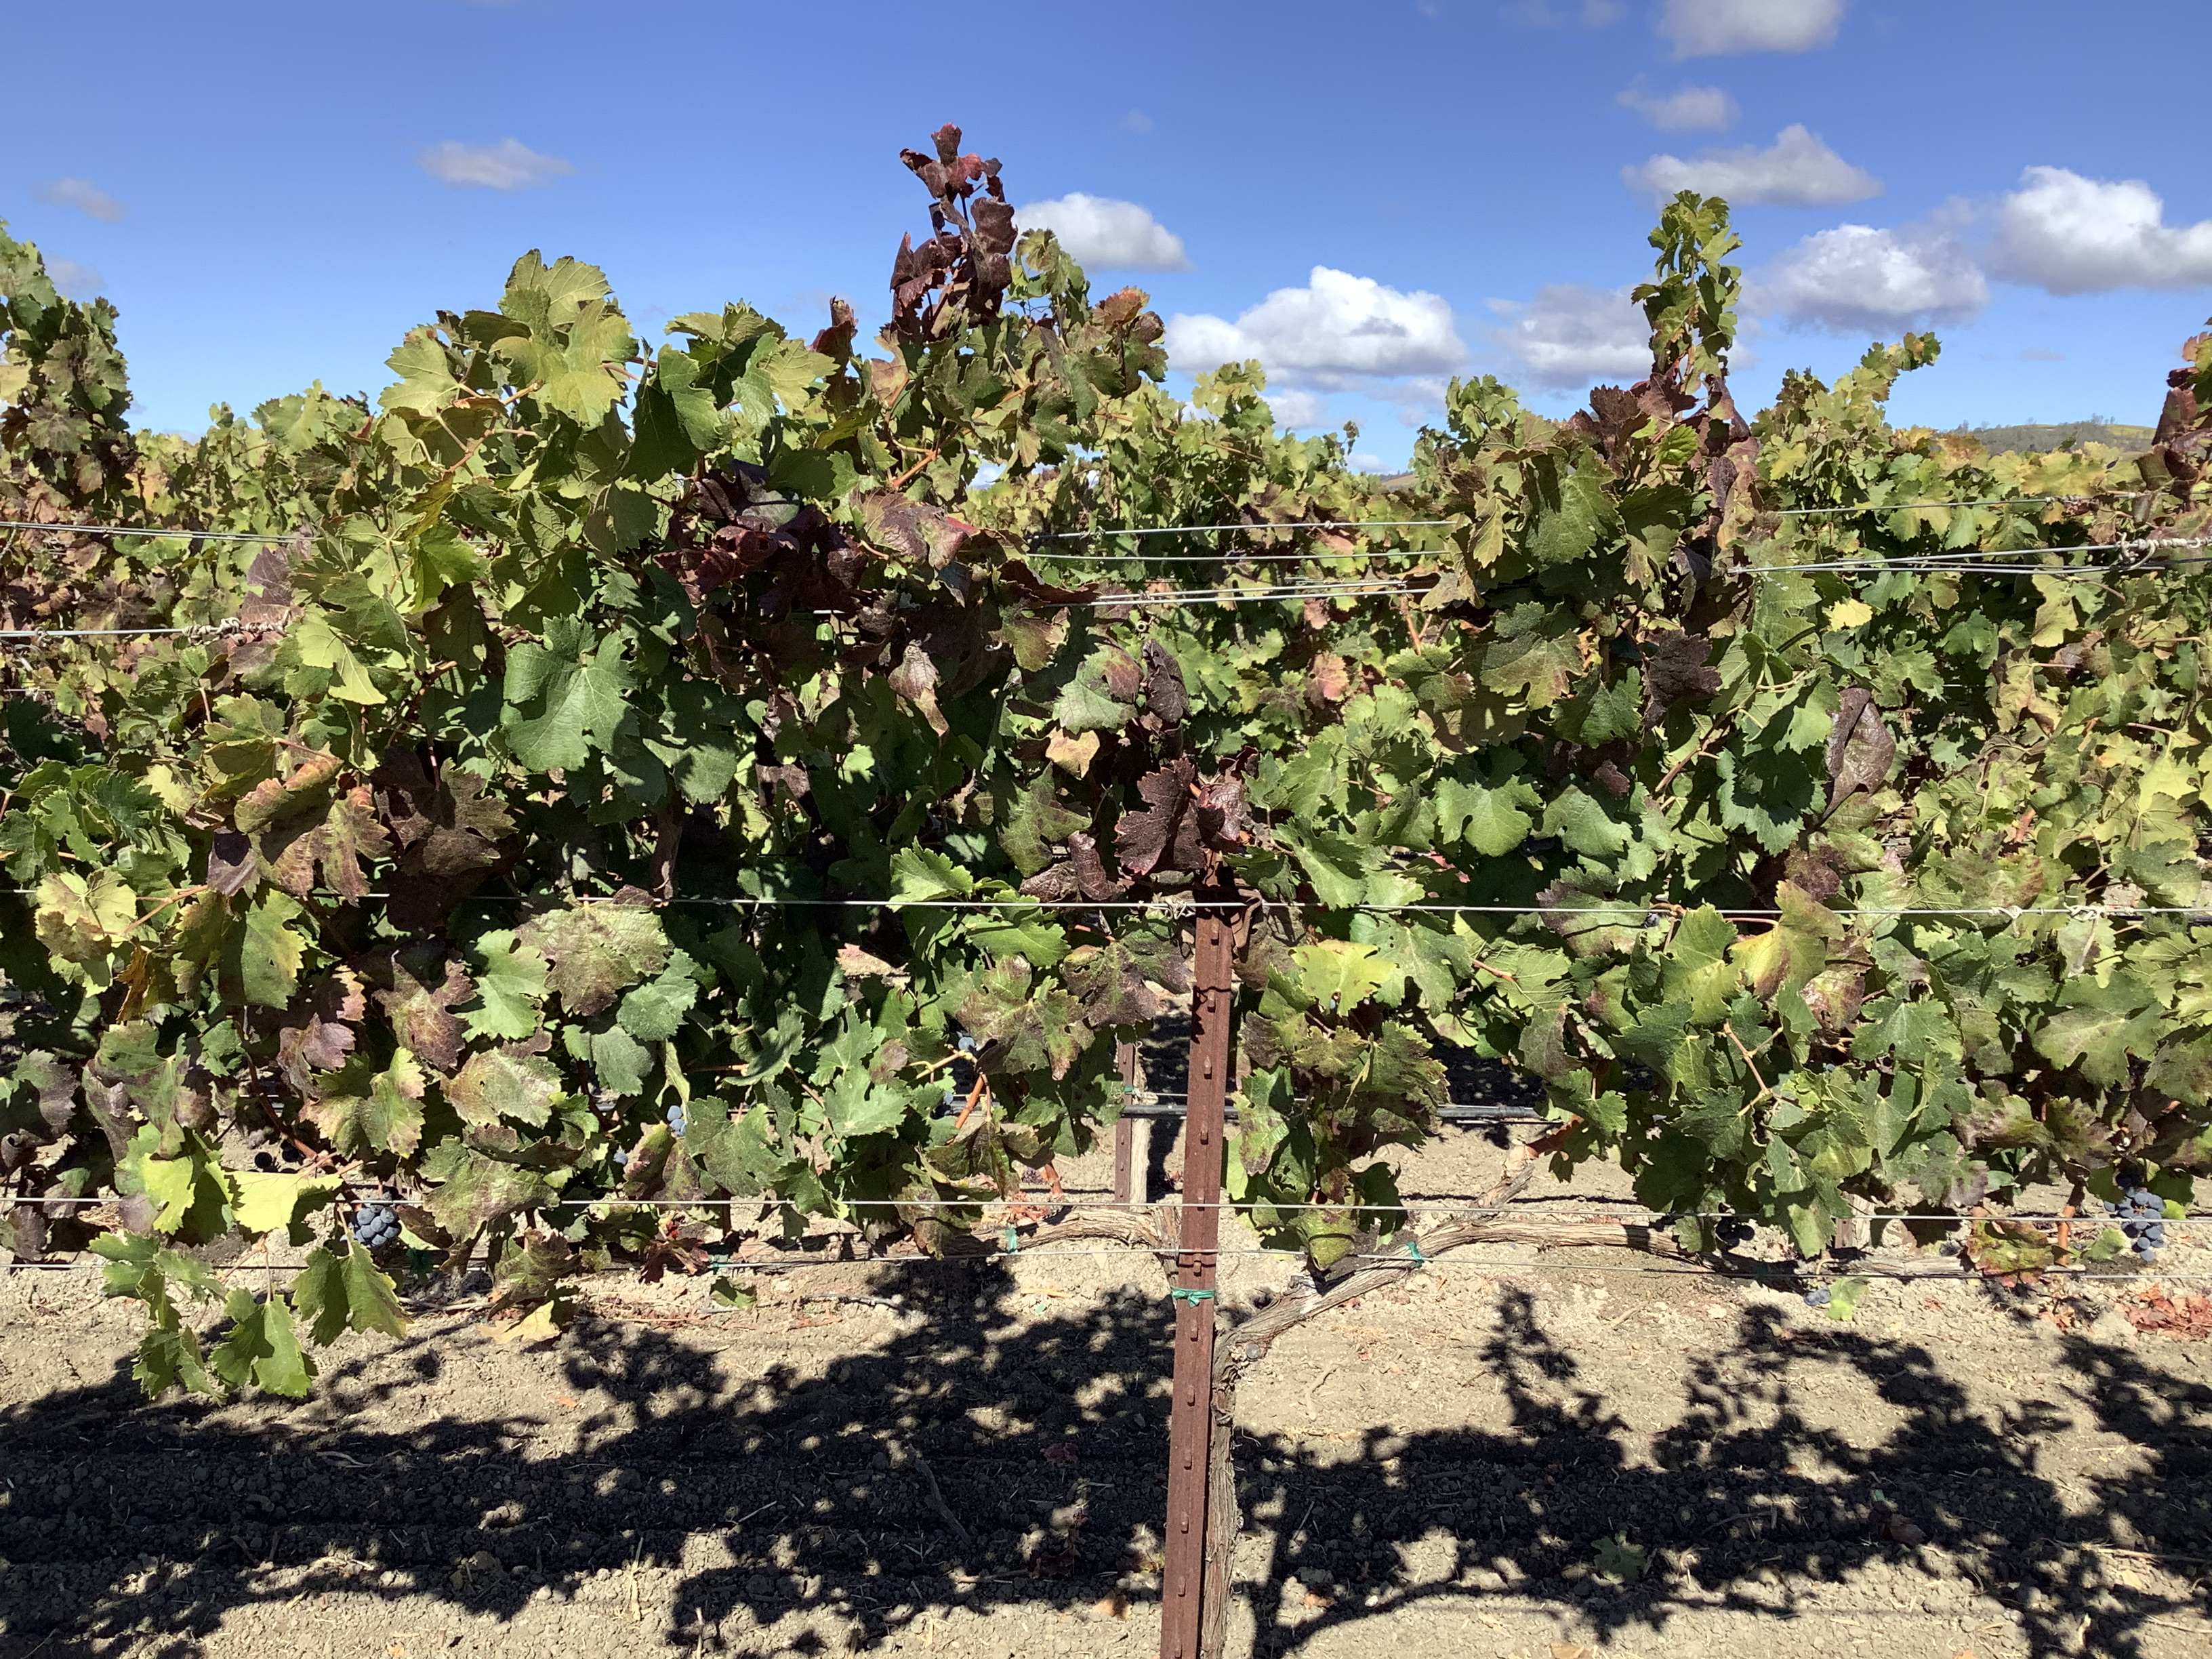
Label: Red Blotch